Paul Lavalle

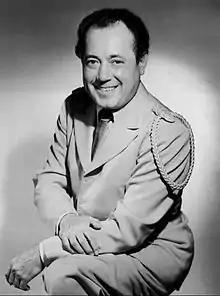
Lavalle in 1953.

Paul Lavalle (born Joseph Usifer, September 6, 1908 - June 24, 1997) was an American conductor, composer, arranger and performer on clarinet and saxophone.